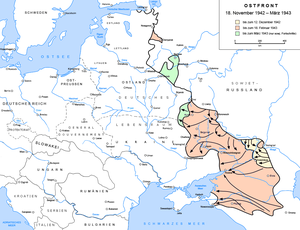
Les opérations militaires soviétiques pendant la Seconde Guerre mondiale ont été menées par l'Armée rouge, c'est-à-dire les forces armées de l'Union des républiques socialistes soviétiques, pendant la Seconde Guerre mondiale. Les noms ci-dessous sont ceux de l'historiographie soviétique puis russe, souvent différents des noms données par les Allemands et par les autres auteurs occidentaux.